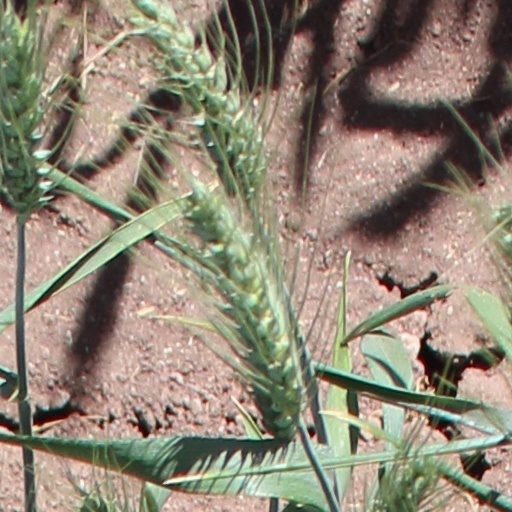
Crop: wheat